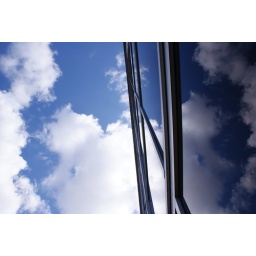
The sky reflected on the glass side of the Indiana State Museum in Indianapolis